Fafhrd and the Gray Mouser

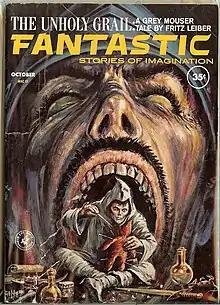
Leiber's only solo Grey Mouser tale, "The Unholy Grail", was the cover story for the October 1962 issue of "Fantastic".

The first story, "Two Sought Adventure", appeared in "Unknown" in August 1939; the last in "The Knight and Knave of Swords" in 1988. Although Leiber credited his friend Harry Otto Fischer with the original concepts for his characters, it was Leiber who wrote nearly all the stories. Ten thousand words of "The Lords of Quarmall" were penned by Fischer early in the development of the series; the story was completed by Leiber in 1964. Fischer also wrote "The Childhood and Youth of the Gray Mouser", published in 1978. The stories' style and tone vary considerably, but nearly all contain an often dark sense of humor, which ranges from the subtle and character-based to the Pythonesque.